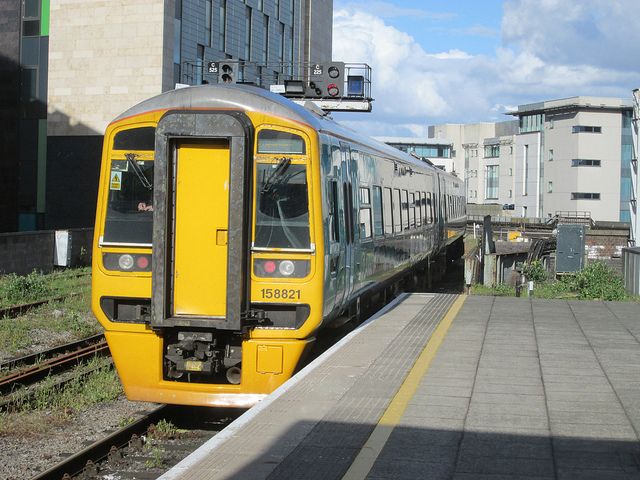
A yellow train moving down the railroad track

A yellow train is on the tracks in the city.

Yellow train car just pulling into or out of platform.

a yellow train coming up to an empty platform

A commuter train near a station platform in a city.